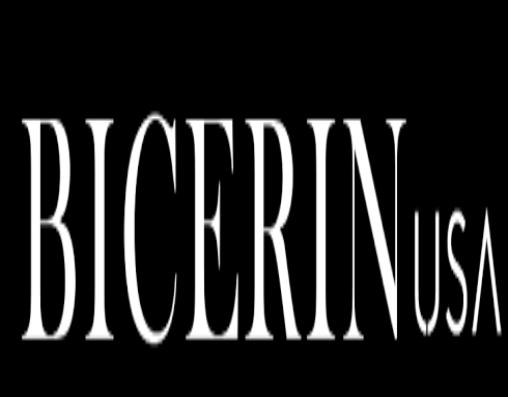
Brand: Bicerin
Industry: Food